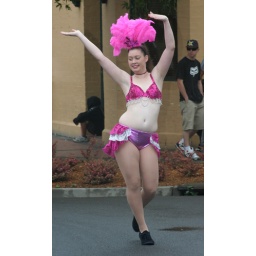
Dancers in pink costumes, enjoying the parade. Weerama Festival street parade. Watton Street. Werribee. Victoria.